The Queen Is Dead

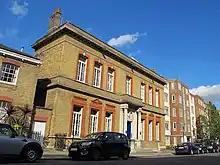
RAK Studios building in 2011

In August 1985, "Bigmouth Strikes Again" and "Some Girls Are Bigger Than Others" were recorded at RAK Studios in London, along with the B-sides to "The Boy with the Thorn in His Side"; "Asleep" and "Rubber Ring". Kirsty MacColl sang a backing vocal for "Bigmouth Strikes Again" but her take was deemed to be "really weird" by Marr, and was replaced with a sped-up vocal by Morrissey in the final mix, processed by Street who ran his voice through a harmoniser. The same vocal manipulation was performed for "The Queen Is Dead", and both were attributed to "Ann Coates" on the record sleeve (Ancoats is a district in Manchester, just north-east of the city centre). Morrissey liked to experiment with effects on his voice, but he rarely used backing vocals or harmonies aside from the harmoniser, though he enjoyed experimenting during sessions. "Some Girls Are Bigger Than Others" has an opening which fades in, out, and back again. This effect was devised by Street, who aimed to create a mix that sounded similar to a door closing and opening again.